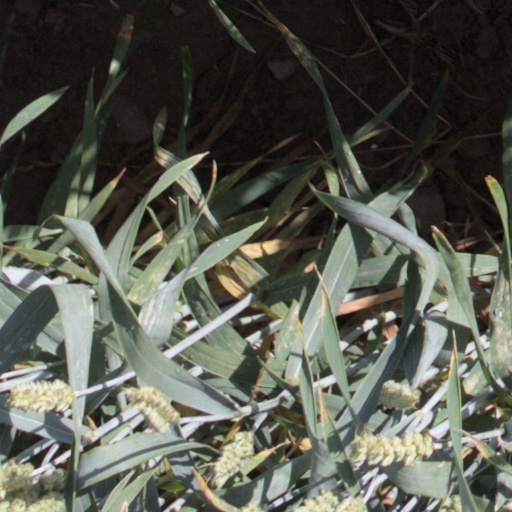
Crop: wheat